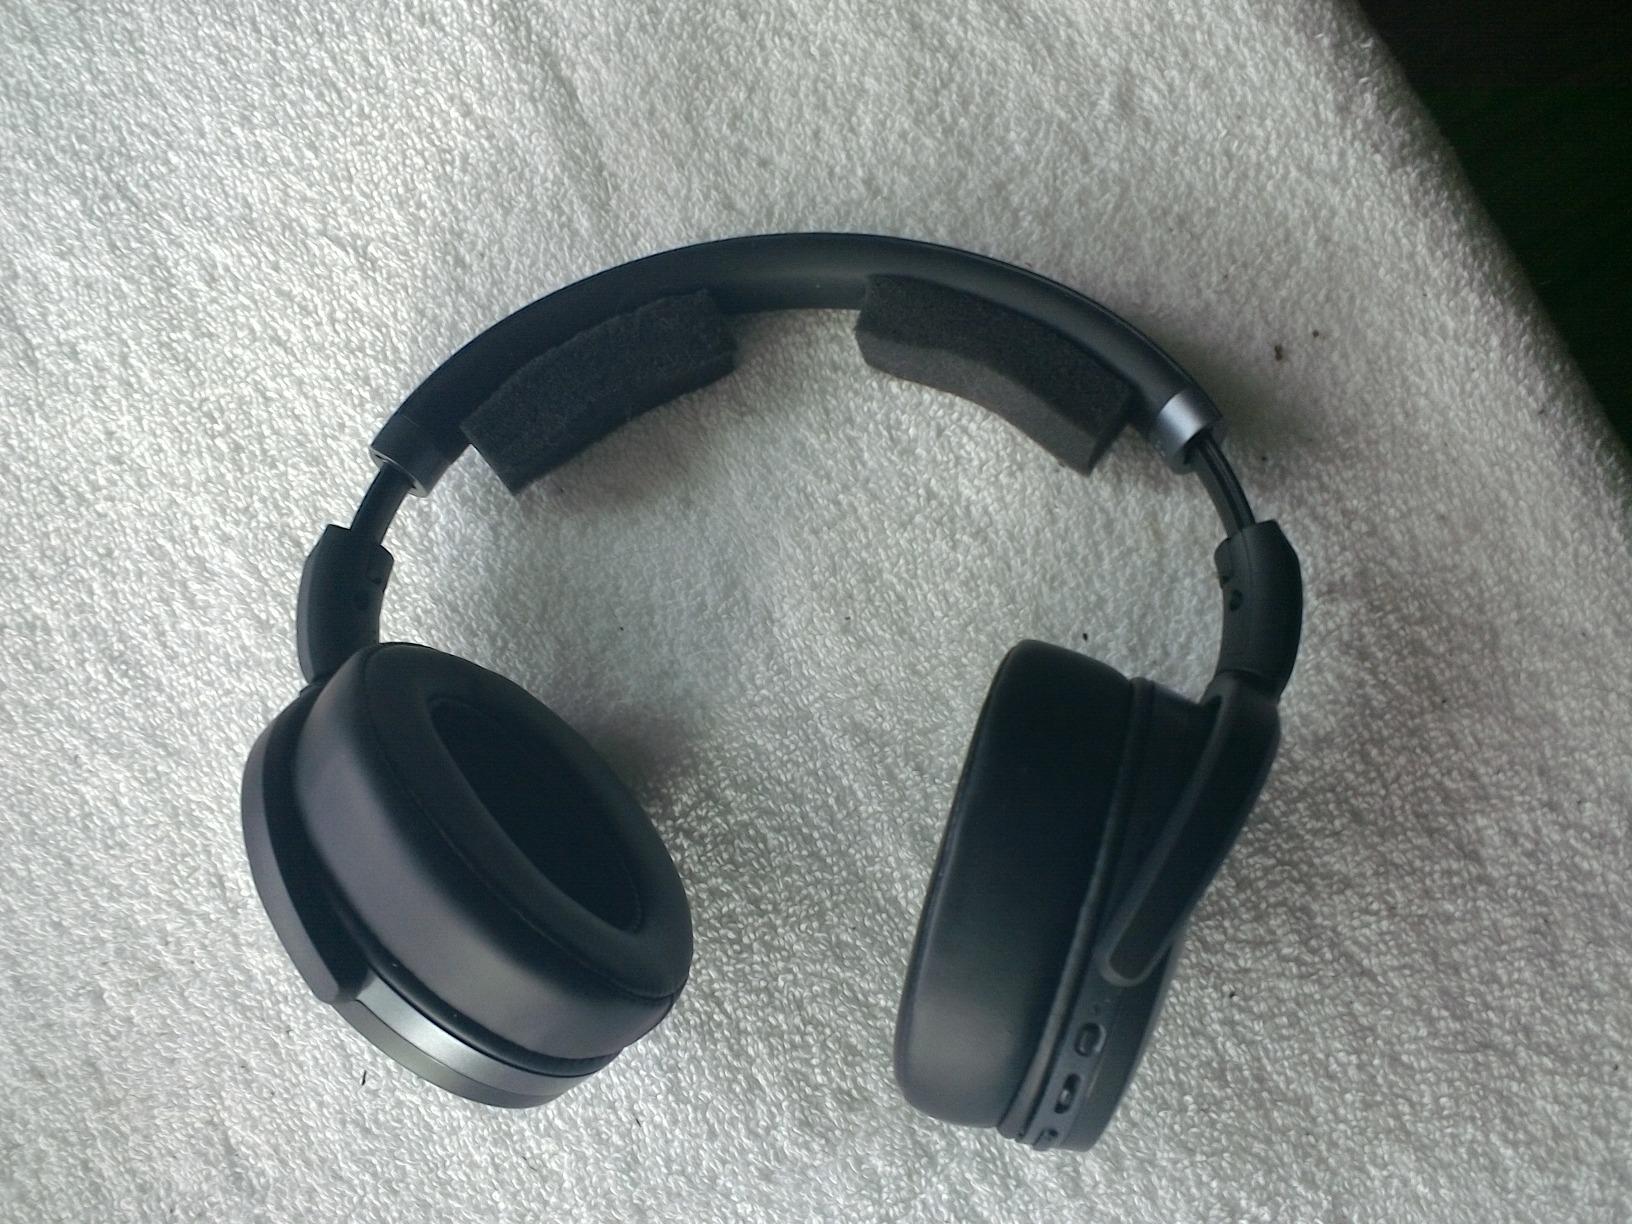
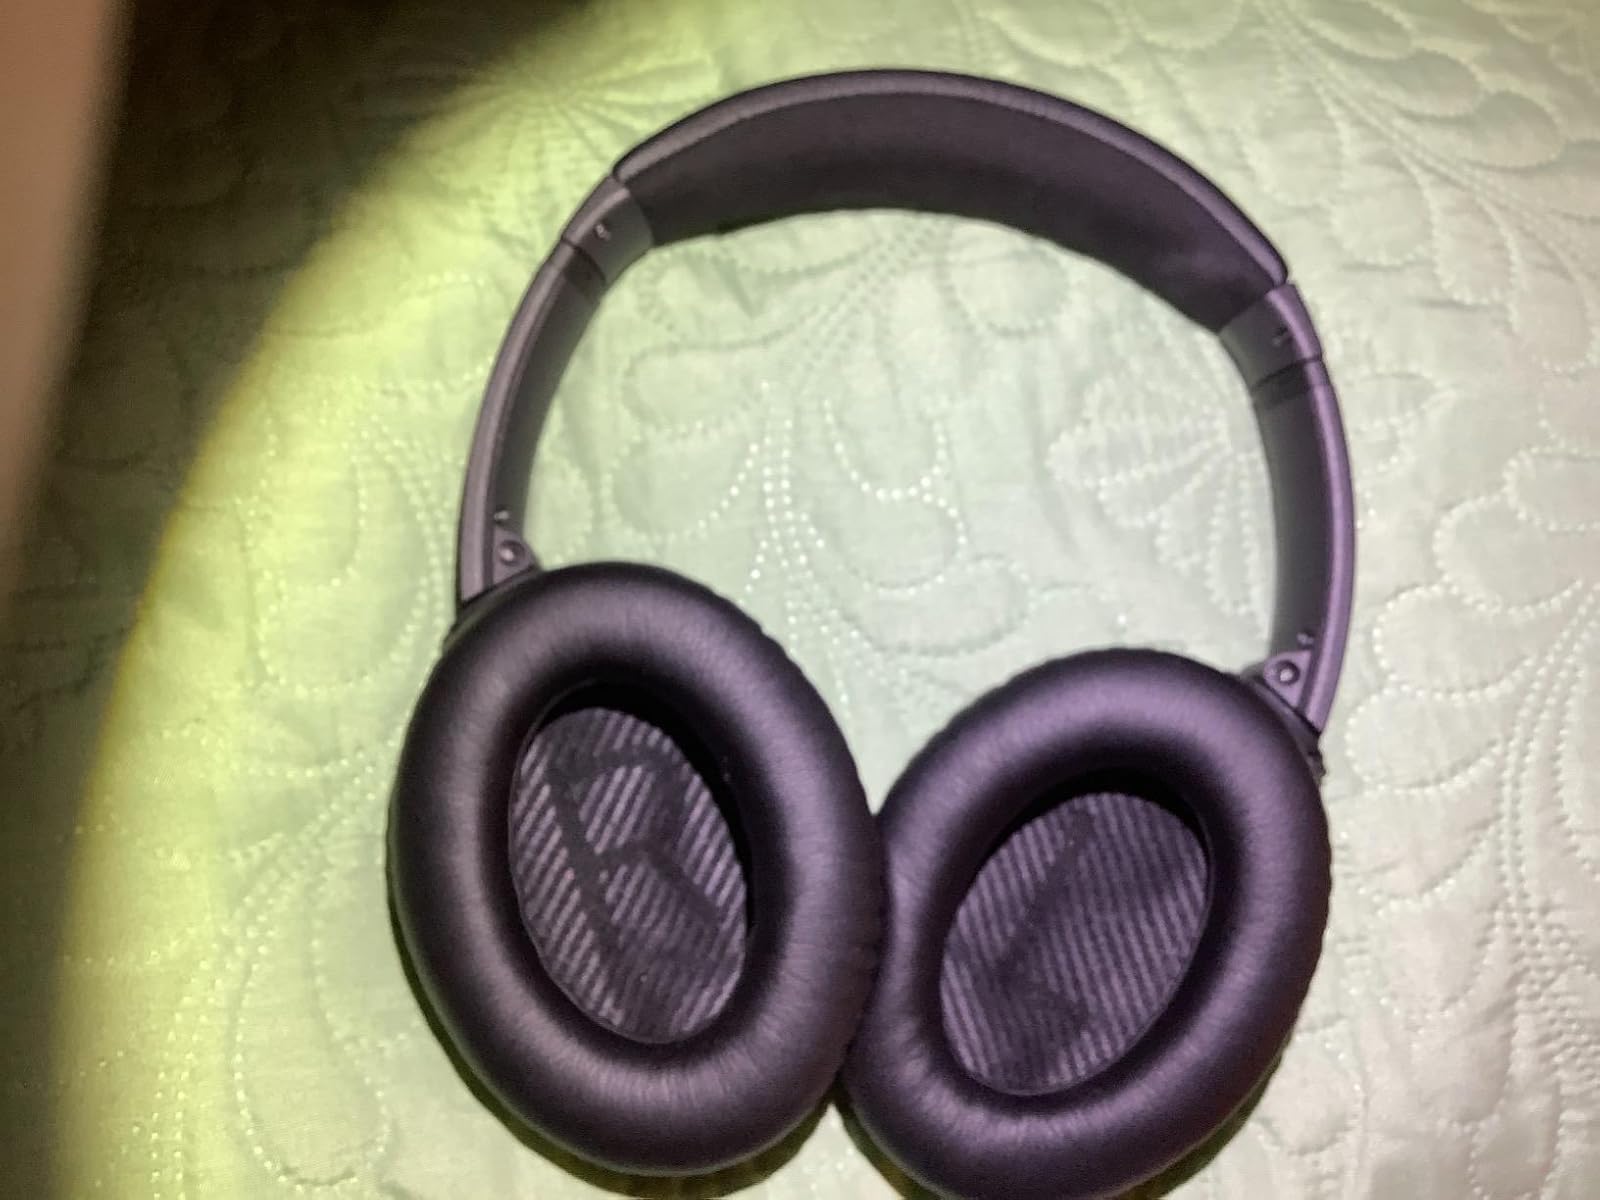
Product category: headphones
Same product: no